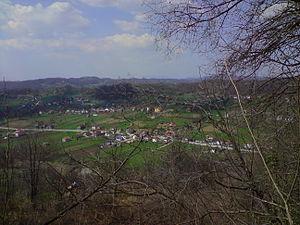
Podorašje est un village de Bosnie-Herzégovine. Il est situé dans la municipalité de Srebrenik, dans le canton de Tuzla et dans la Fédération de Bosnie-et-Herzégovine. Selon les premiers résultats du recensement bosnien de 2013, il compte 1 084 habitants.